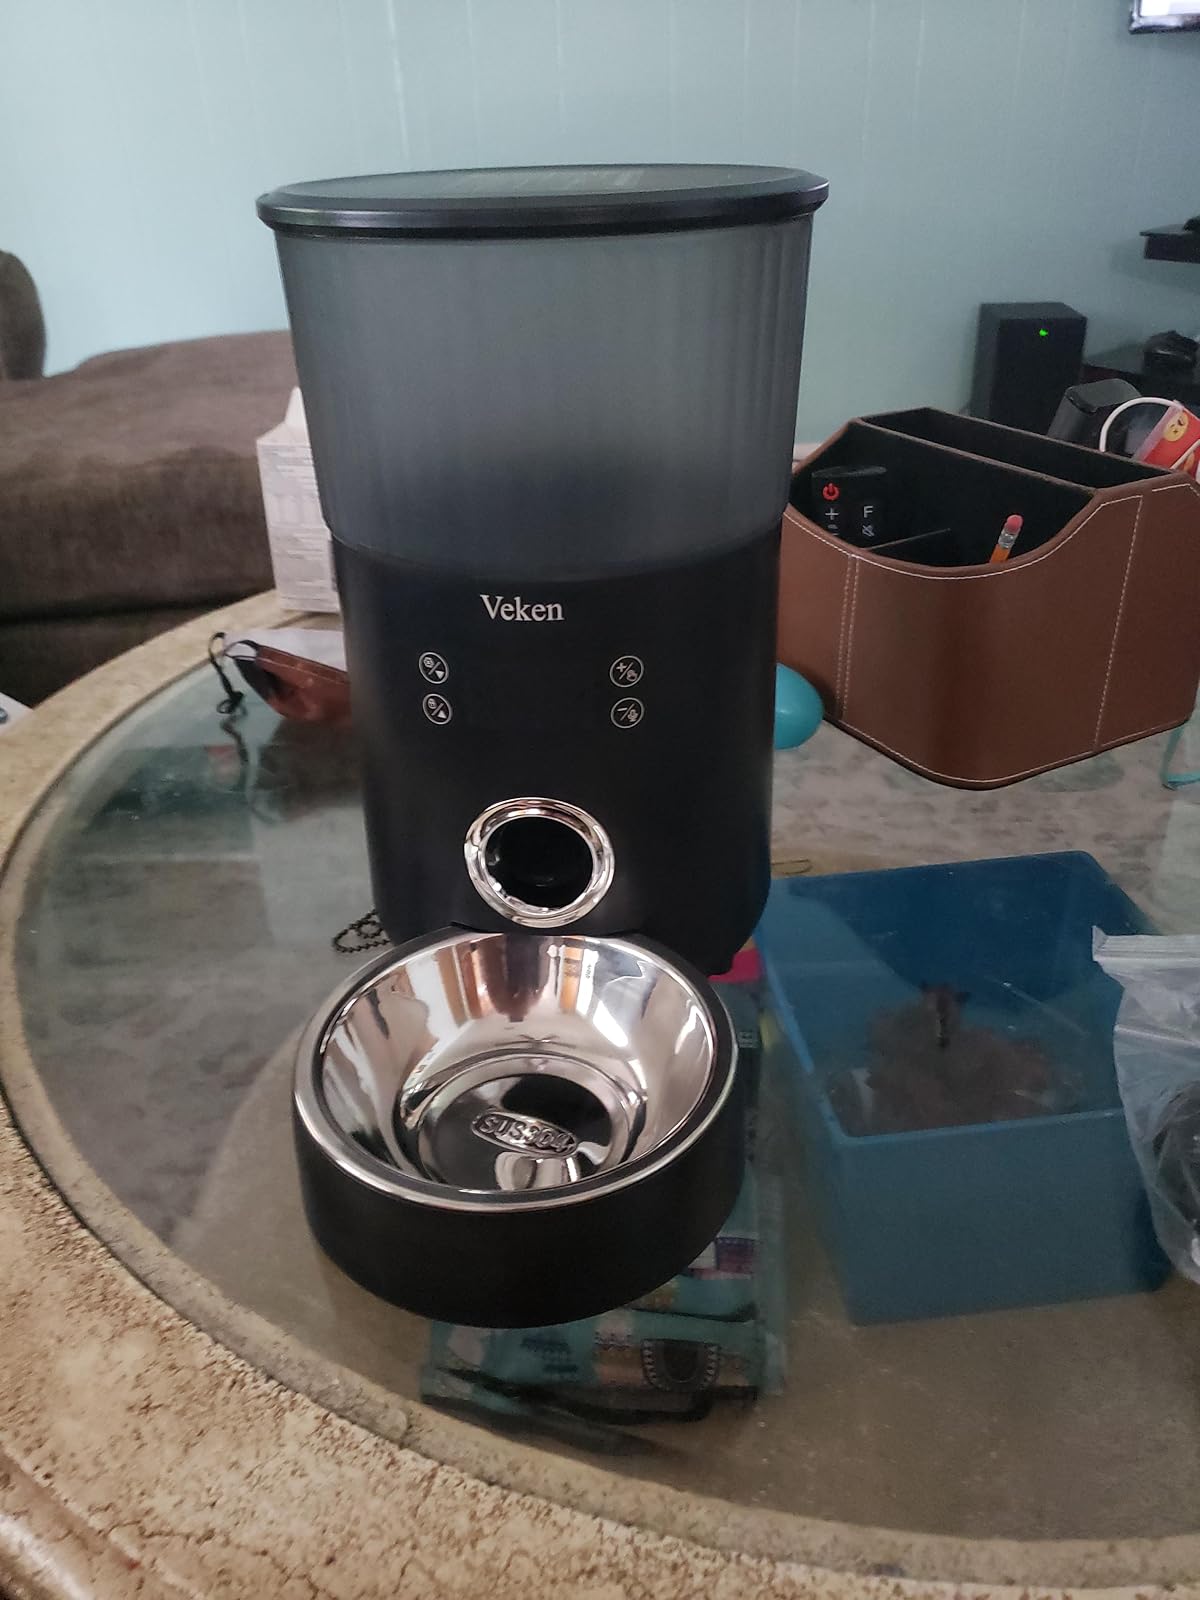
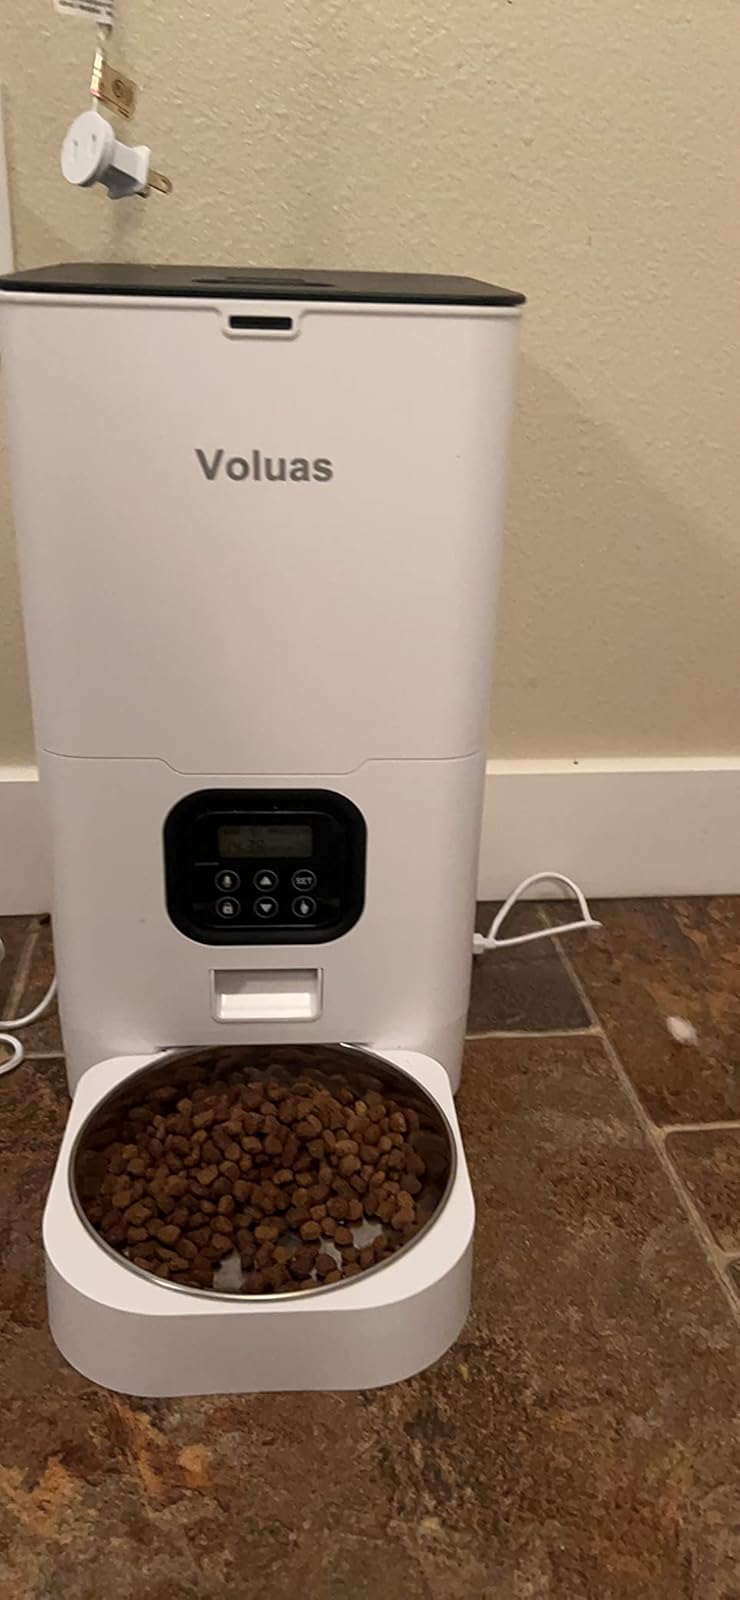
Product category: items_feeder
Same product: no